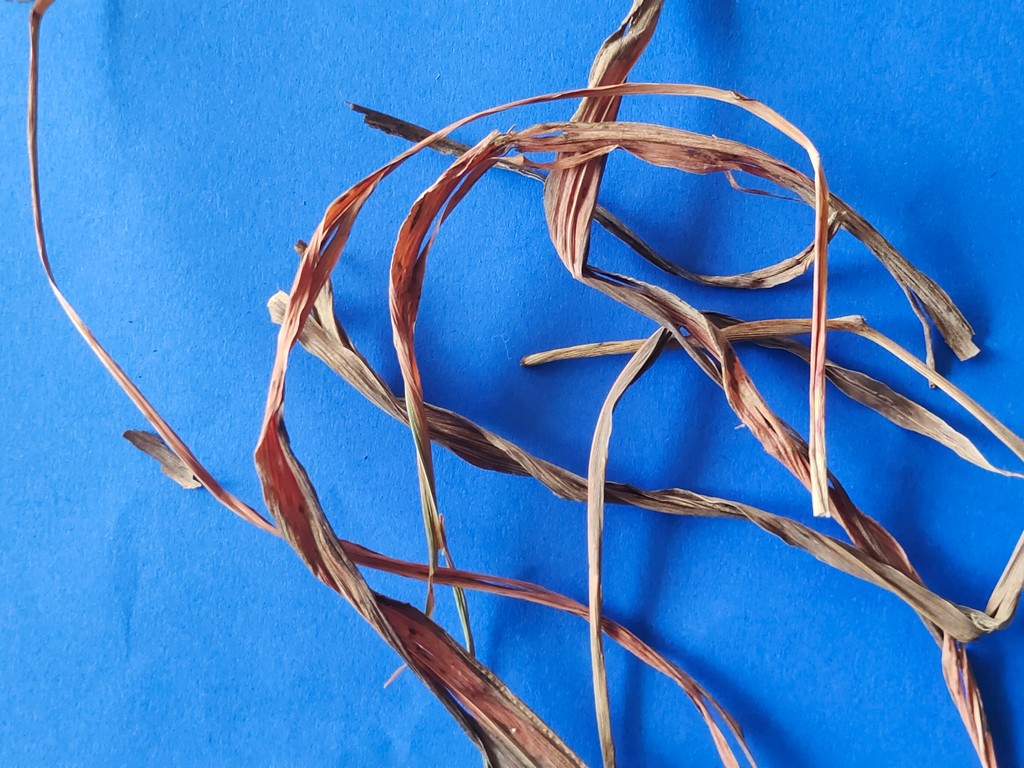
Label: Dried